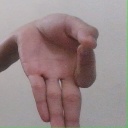
अक्षर: ज्ञ